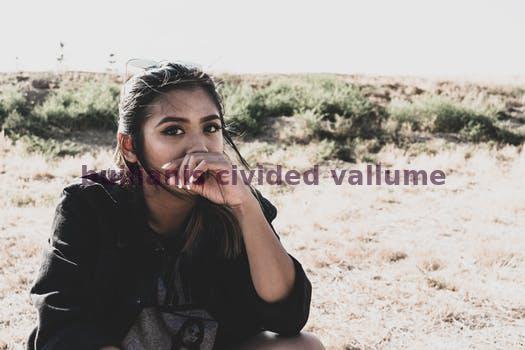
Label: Watermark